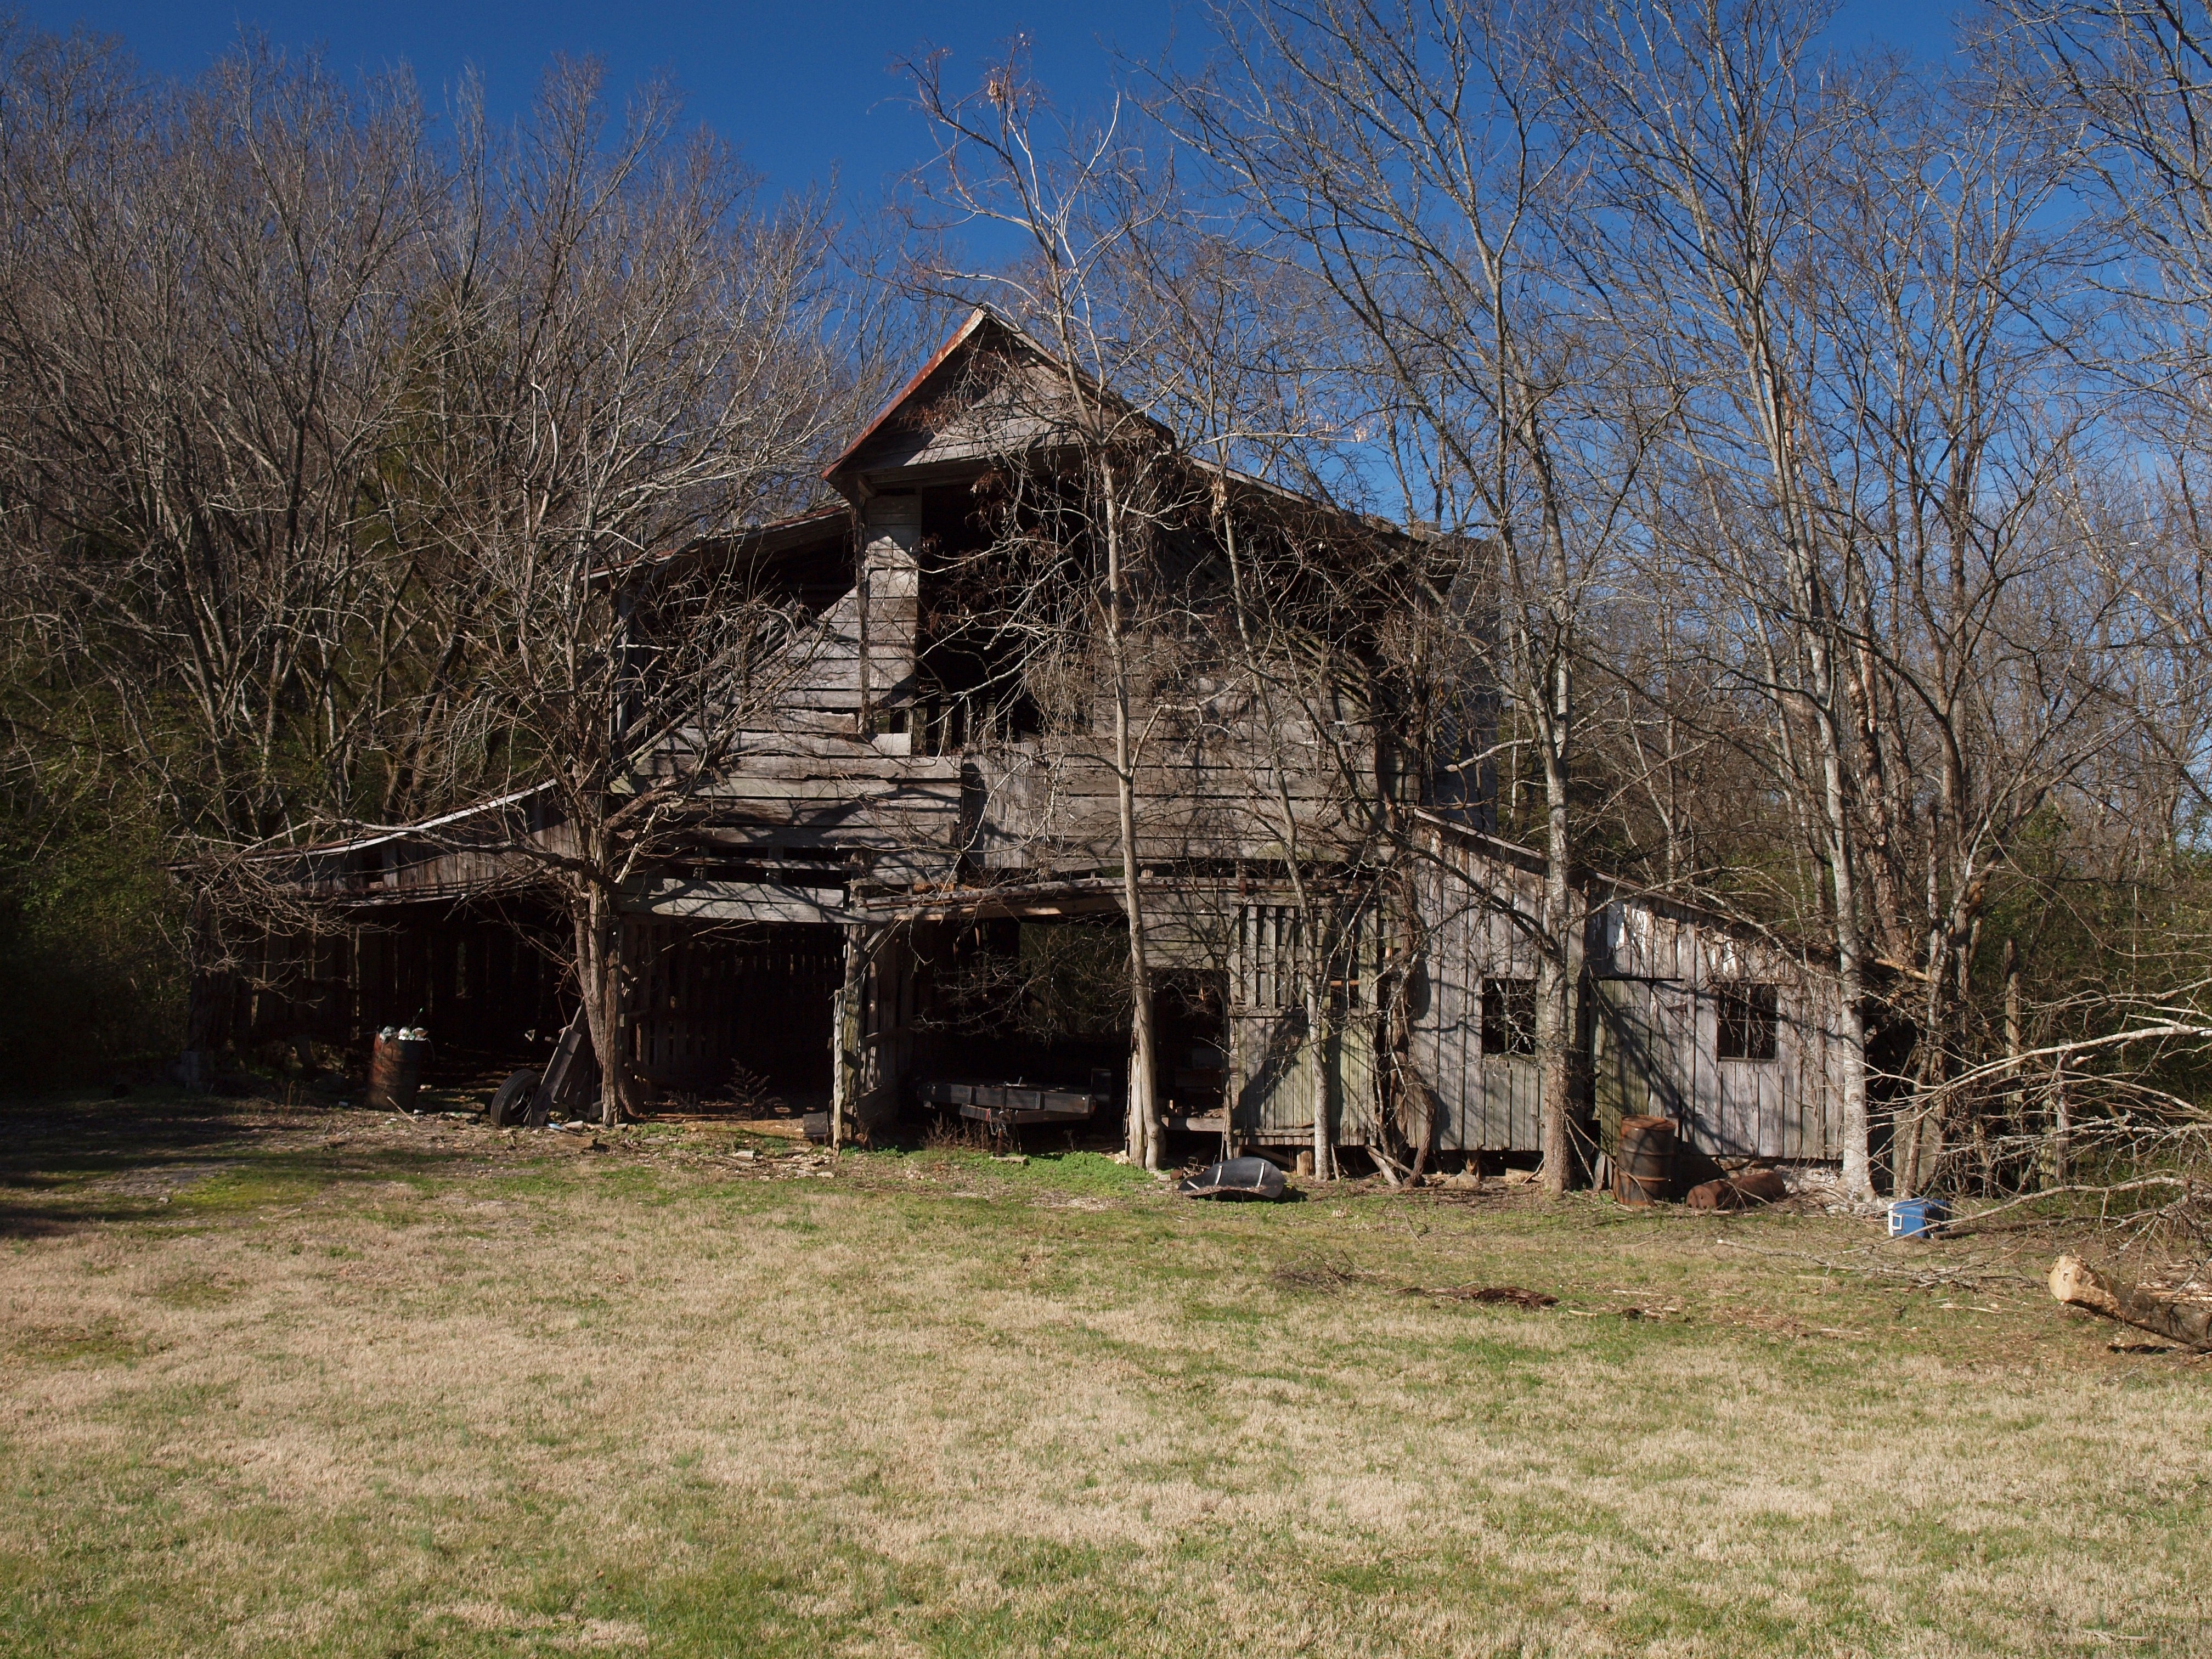
sky, wood, farm, house, building, old, barn, home, hut, village, shack, cottage, blue, ruins, log cabin, rural area